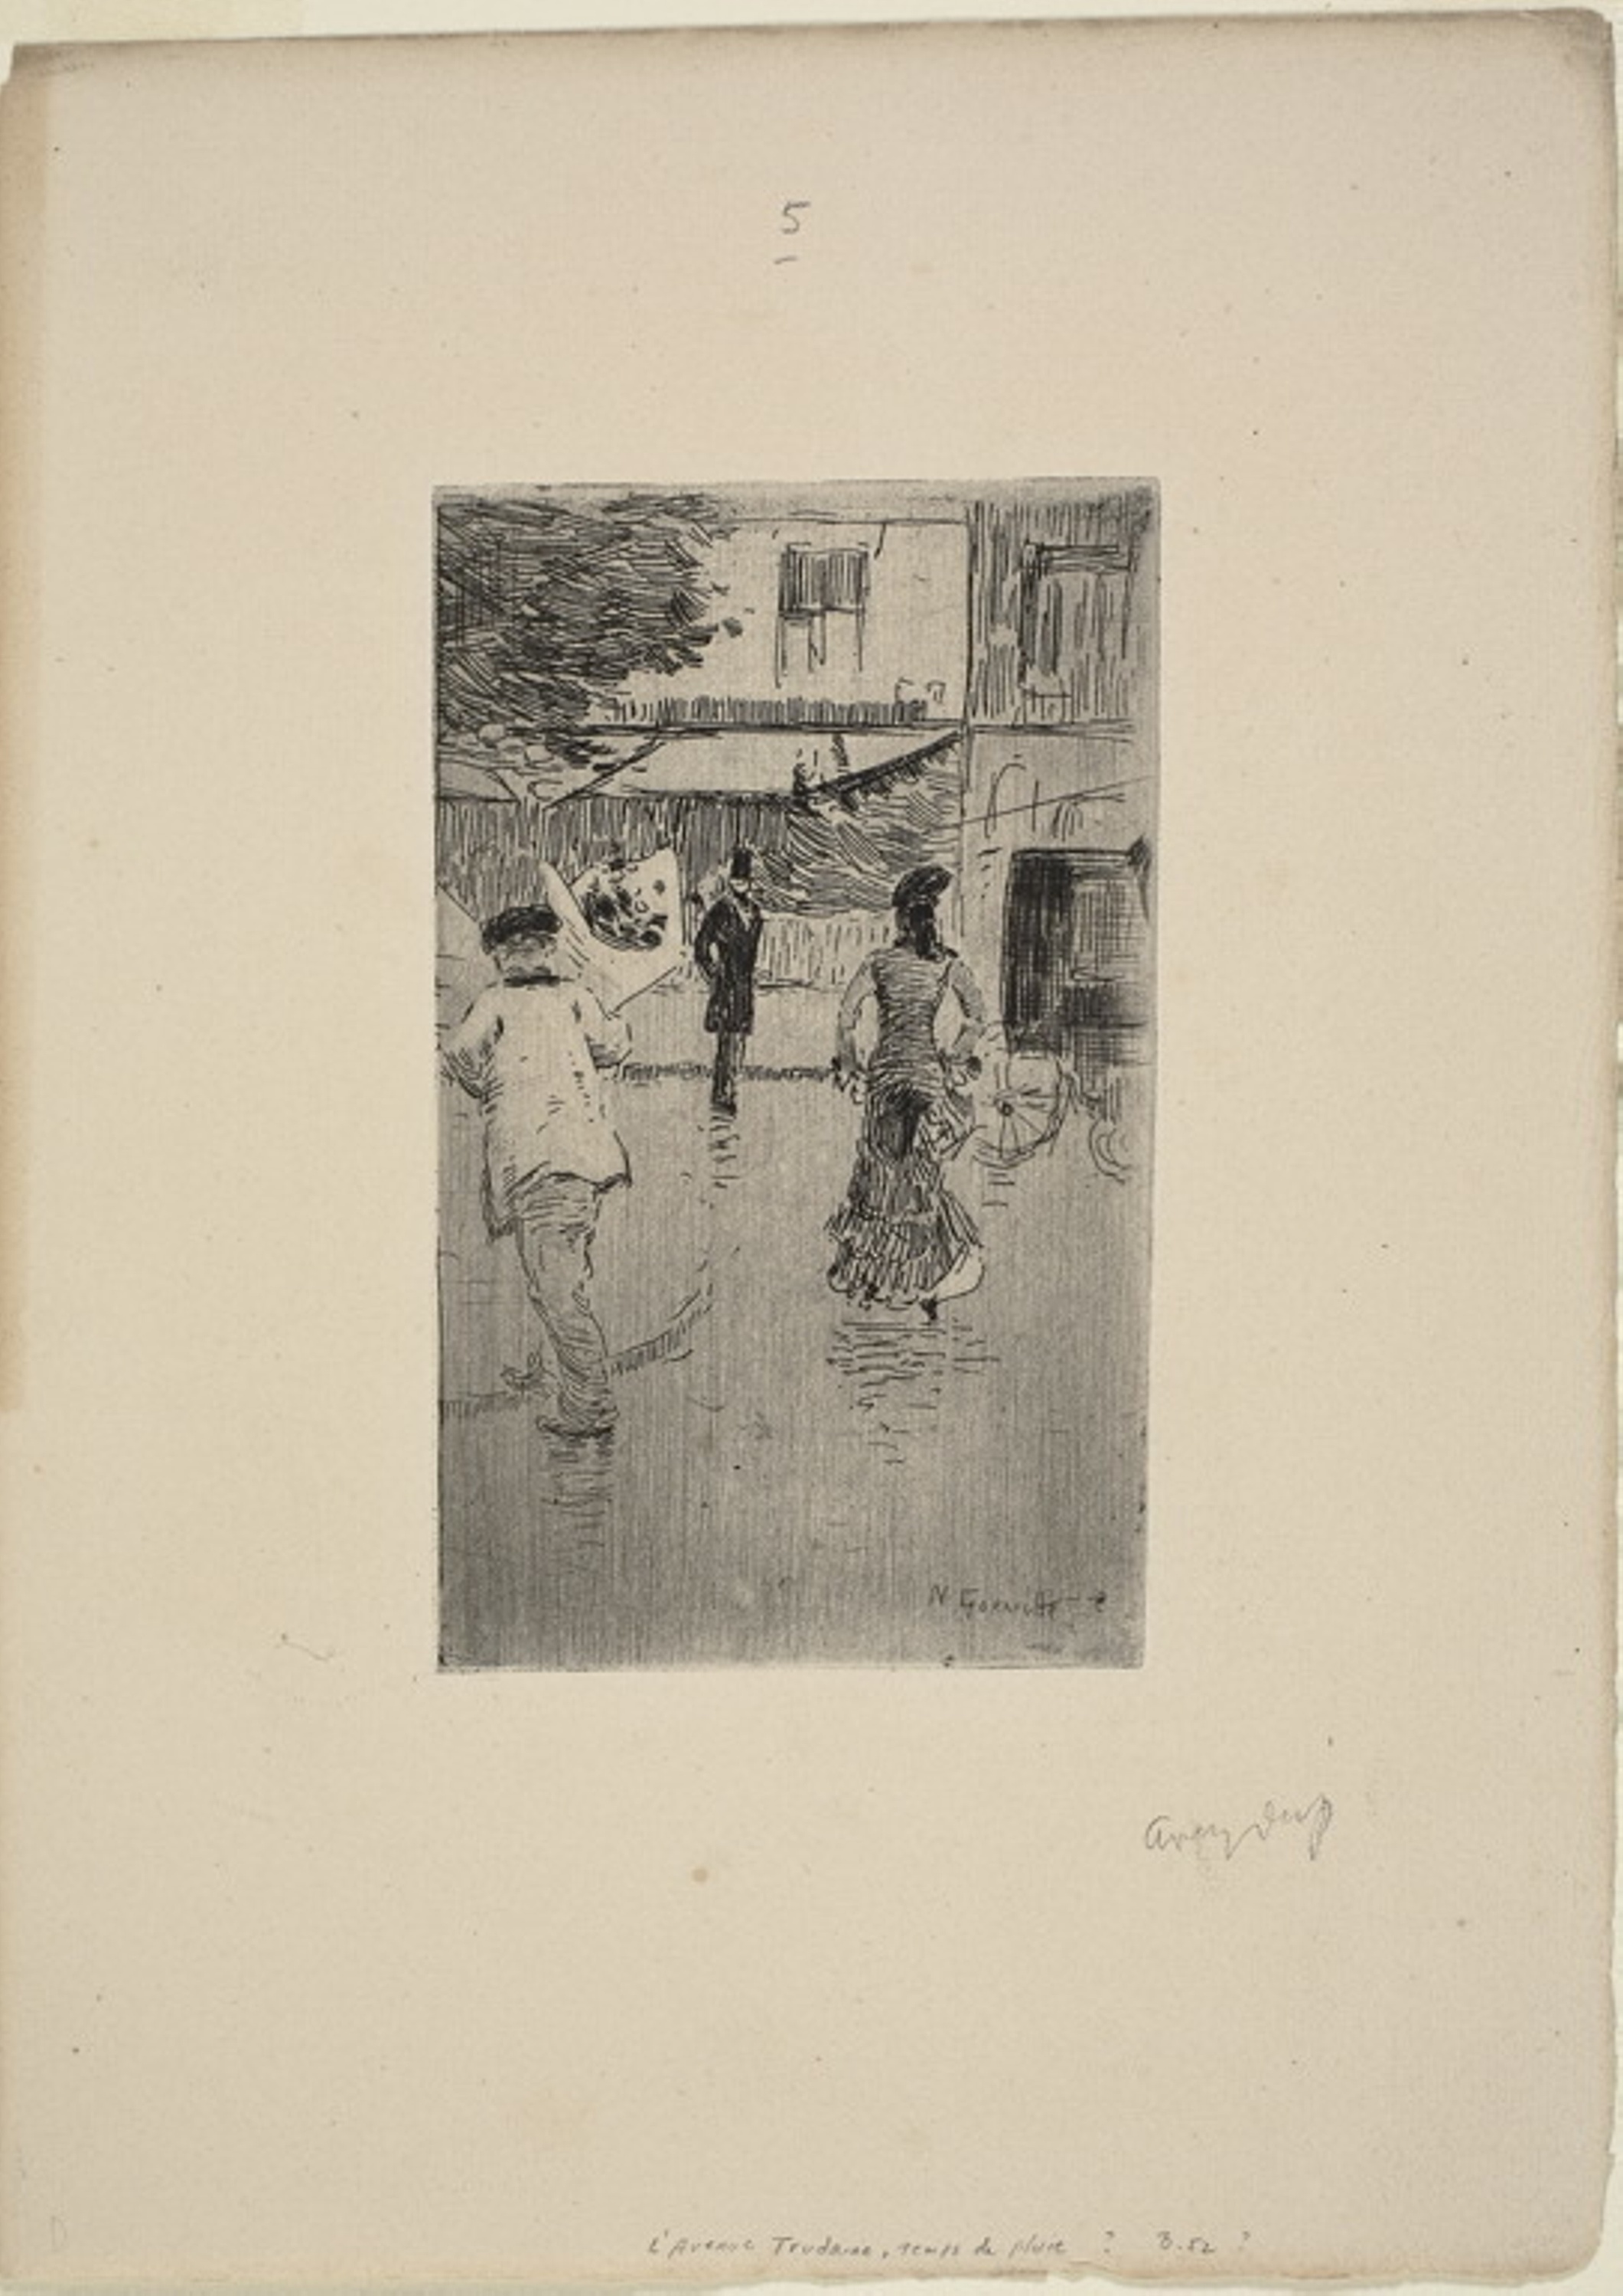
text, history, art, artwork, modern art, visual arts, picture frame, drawing, font